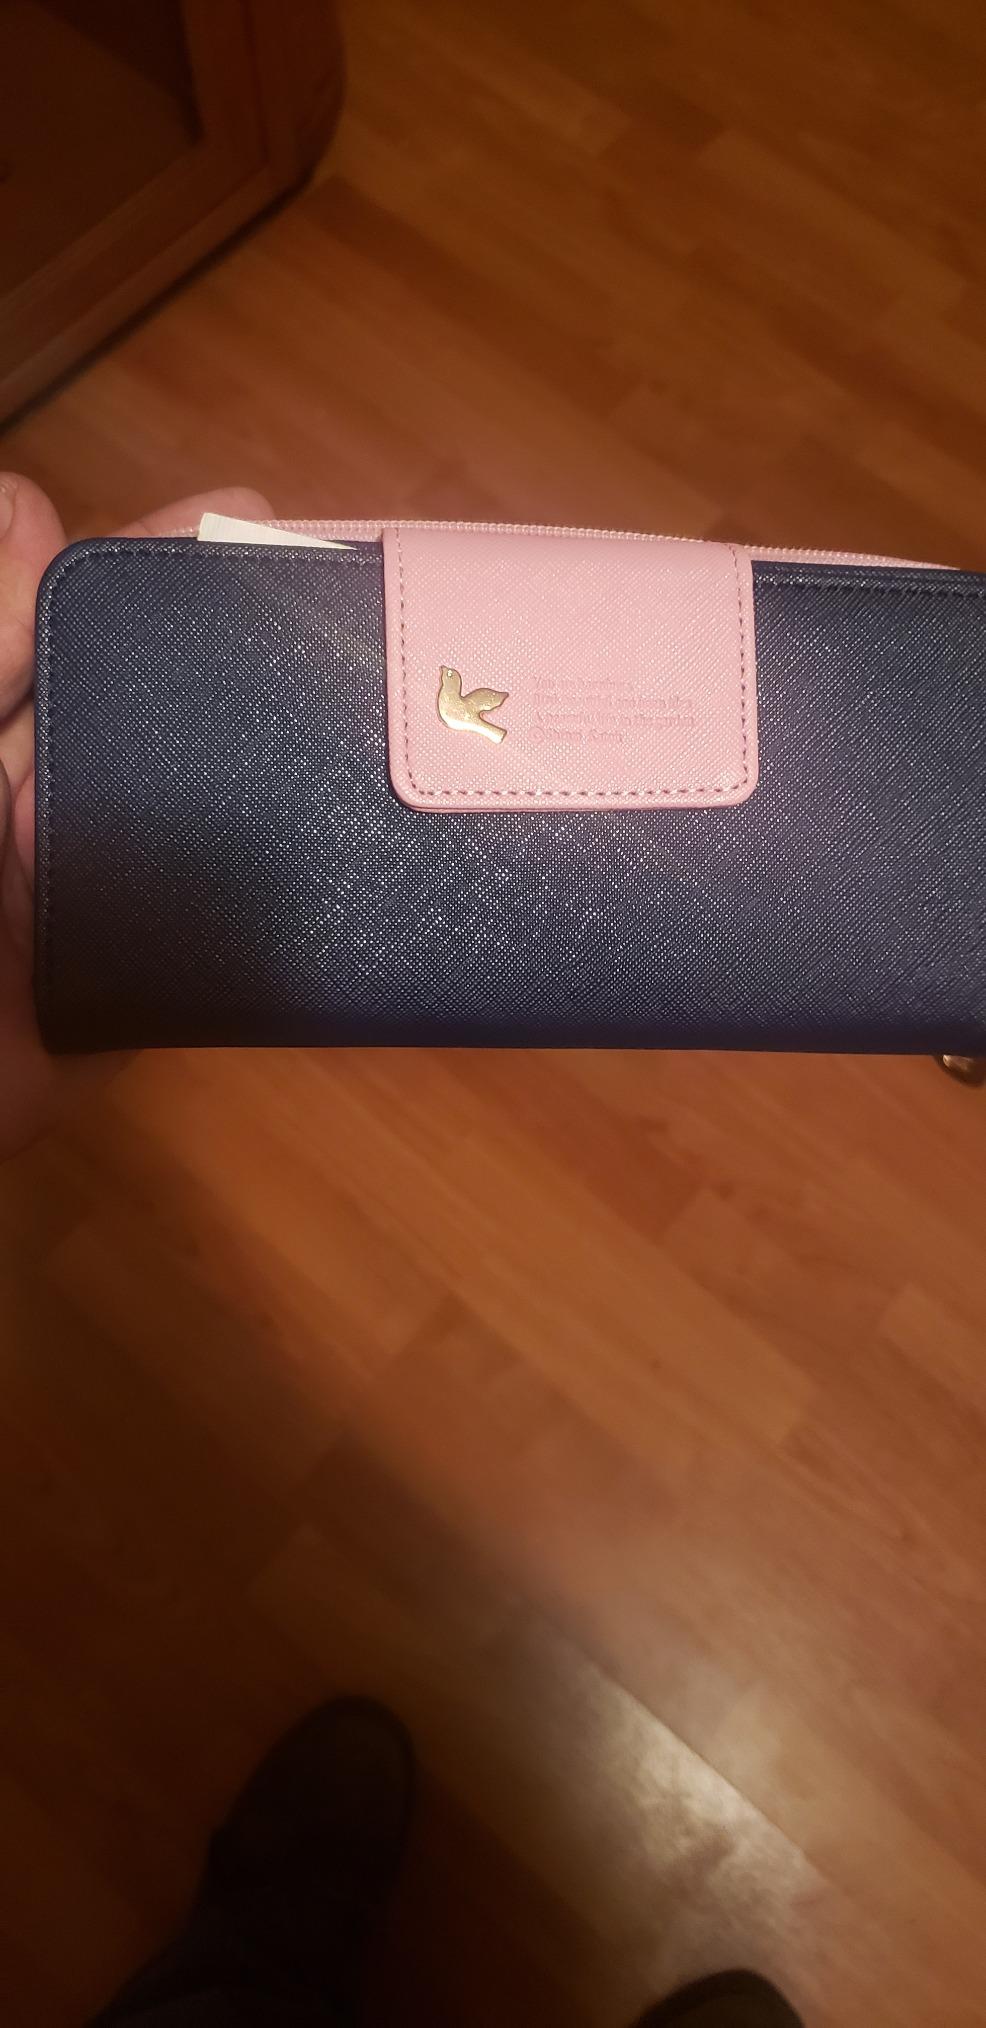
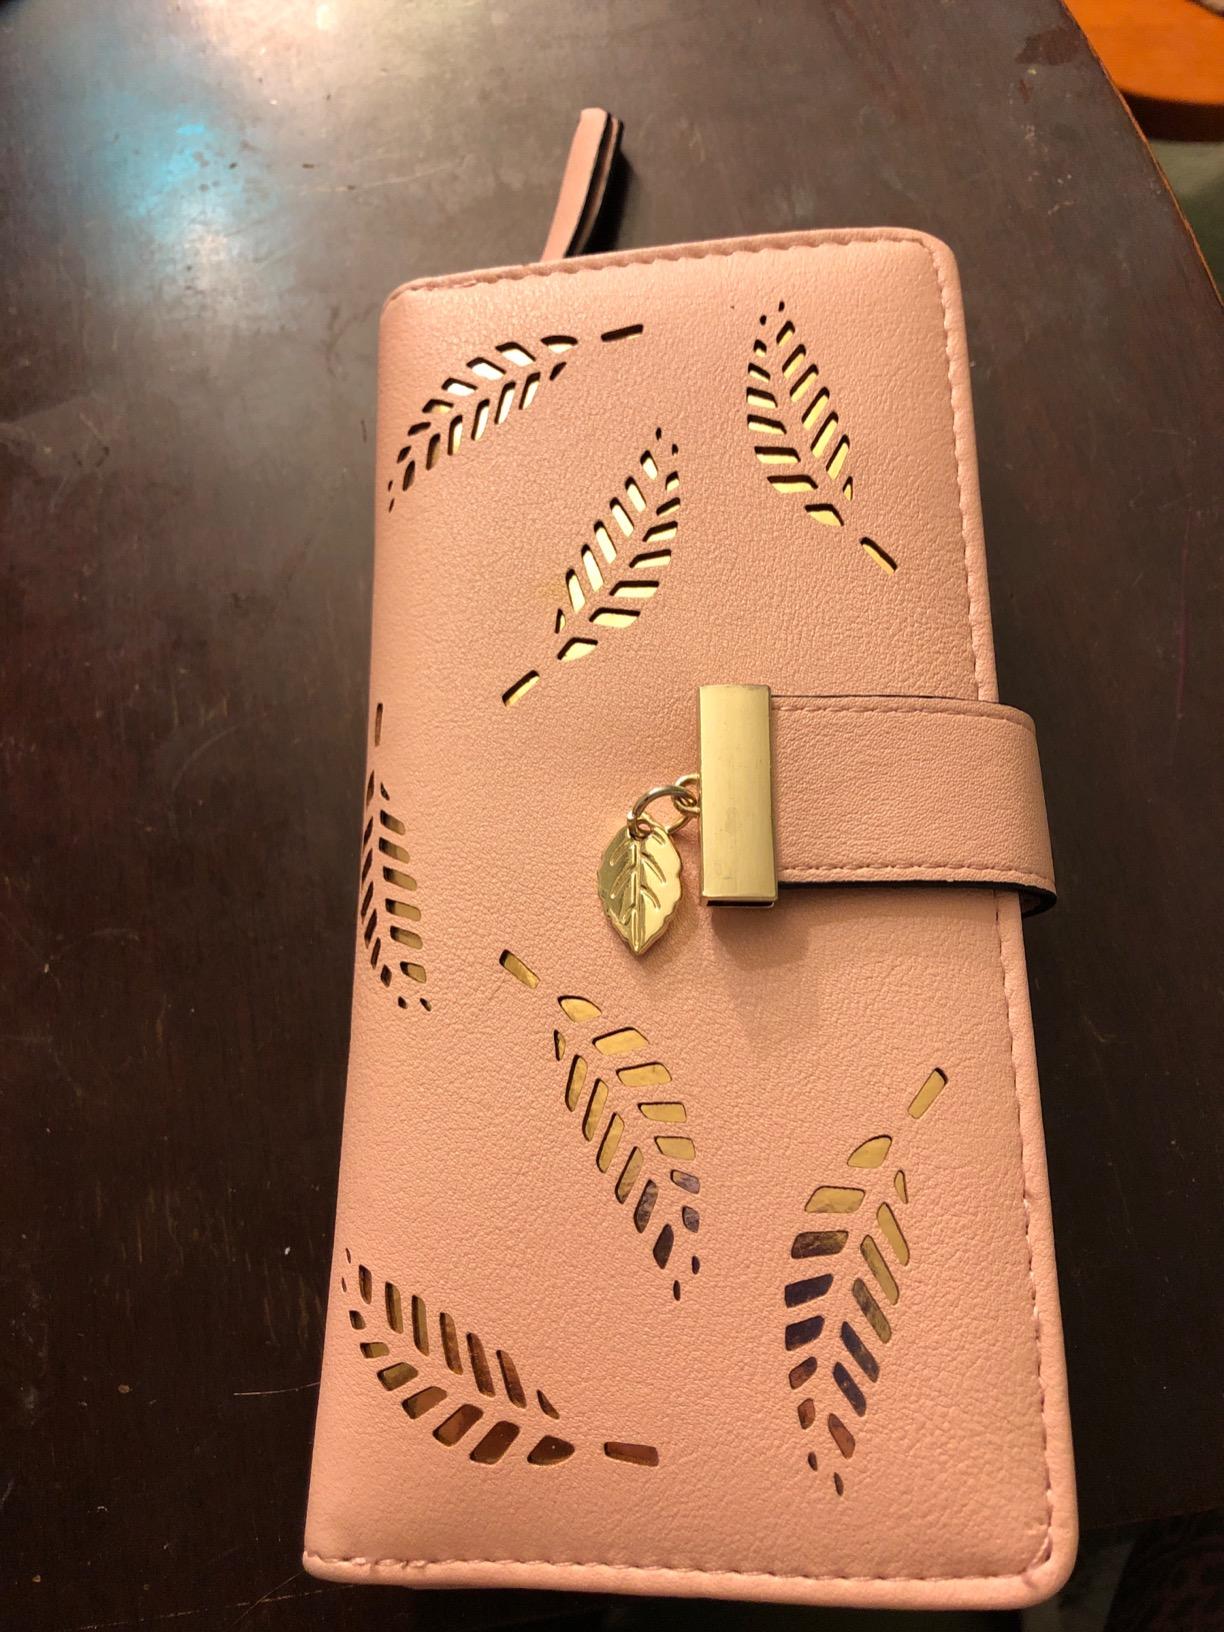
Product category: accessories_handbag
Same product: no